Škocjan, Domžale

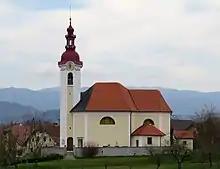
Saint Cantius's Church

The local church is dedicated to Saint Cantius.